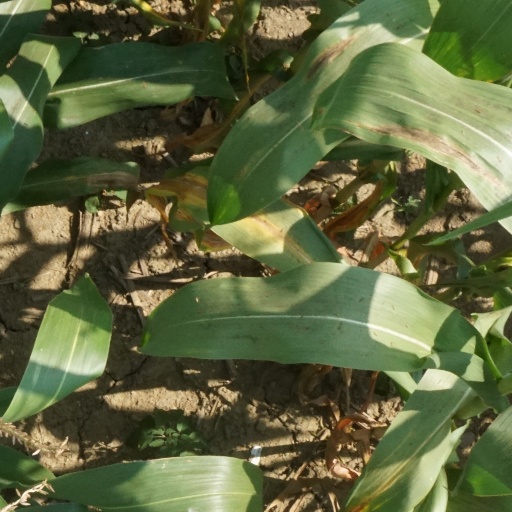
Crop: maize; corn